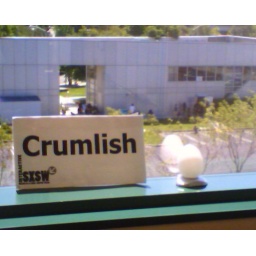
a view out of my office window. that modern building in the background is a church and daycare center